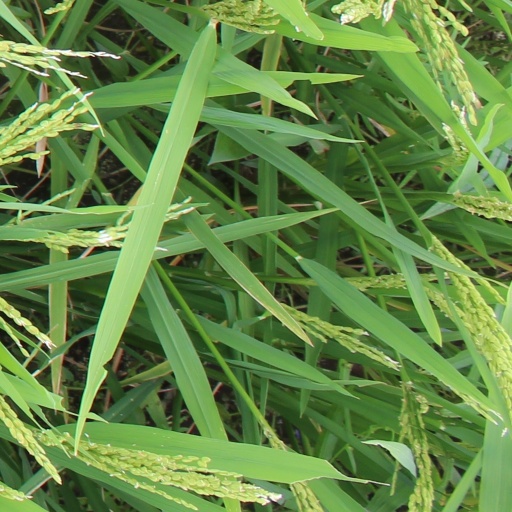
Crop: rice